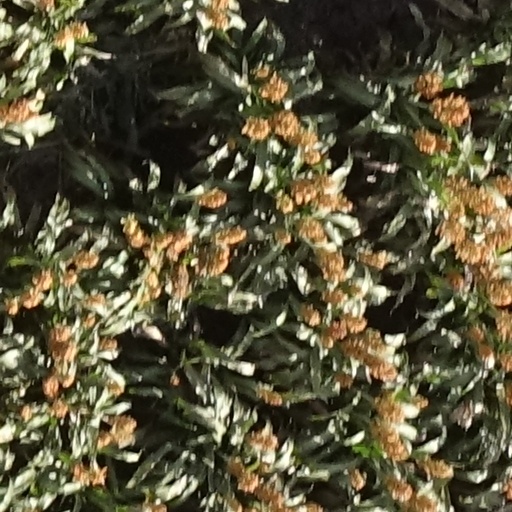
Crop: sorghum